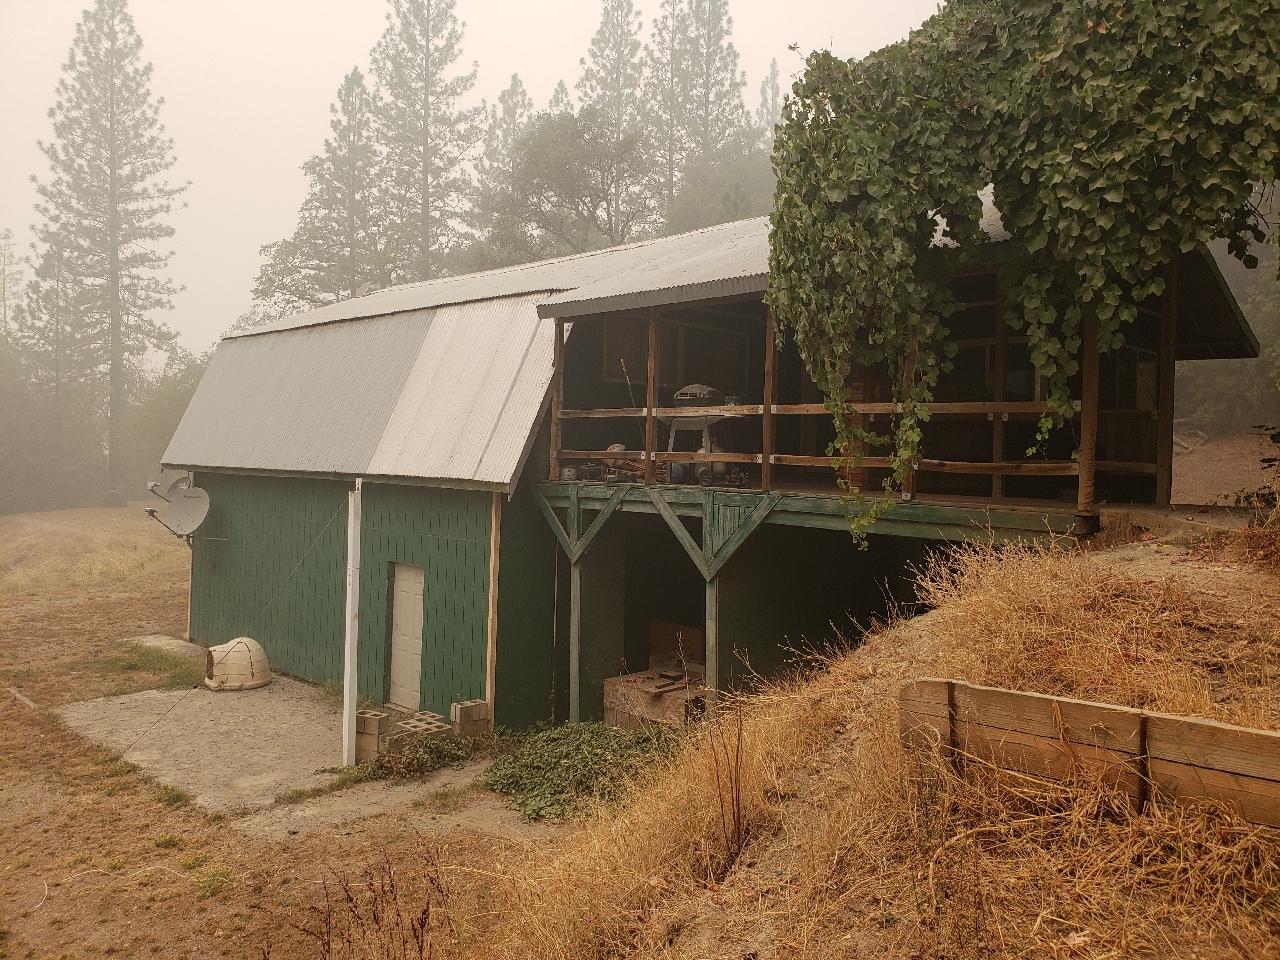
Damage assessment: no_damage